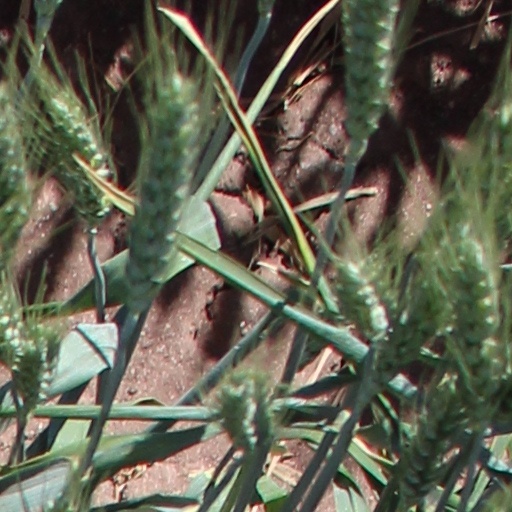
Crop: wheat